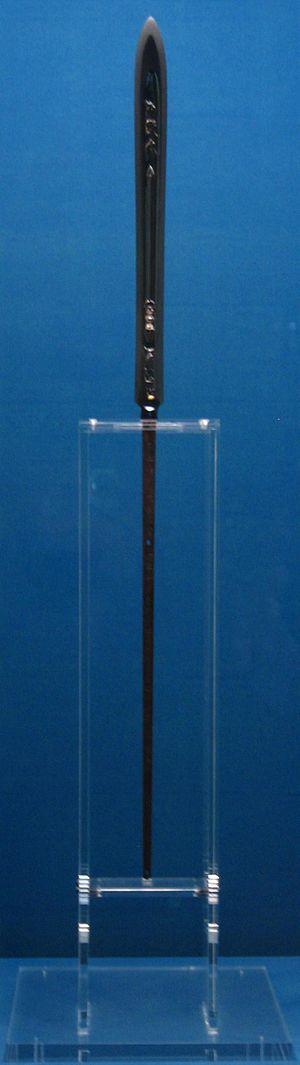
La Tonbogiri est une des trois grandes lances du Japon créées par le célèbre forgeron Masazane Fujiwara, et qui aurait été maniée par le daimyō Honda Tadakatsu. La lance tire son nom du mythe qu'une libellule s'est déposée sur sa lame et a été immédiatement coupée en deux. « Tonbo » signifie « libellule » et « giri, « couper », ce qui se traduit par « lance coupeuse de libellule ».